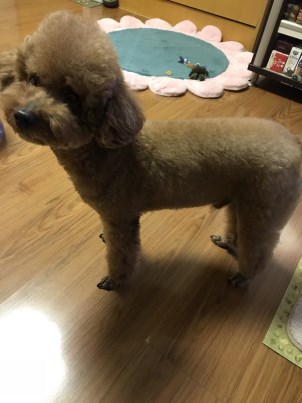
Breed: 7449-n000128-teddy